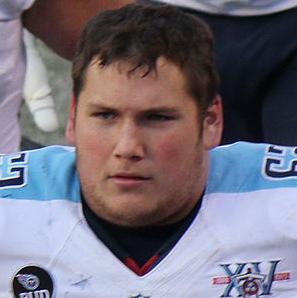
Age: 21